Tanks of the United States

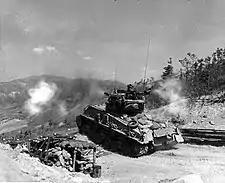
A M4A3(76)W HVSS Sherman used as artillery in firing position during the Korean War

Together with the M10 and M18, the 90 mm gun-armed M36 gun motor carriage, provided American and Allied forces with a respectable mobile anti-tank capability against the newer German armored types. The M36 combined the hull of the M10 tank destroyer, which used the M4 Sherman's reliable chassis and drivetrain combined with sloped armor, and a new turret mounting the 90 mm gun M3. Conceived in 1943, the M36 first served in combat in Europe in October 1944, where it partially replaced the M10 tank destroyer. It also saw use in the Korean War, where it was able to defeat any of the Soviet tanks used in that conflict. Some were supplied to South Korea as part of the Military Assistance Program and served for years, as did re-engined examples found in Yugoslavia, which operated into the 1990s.